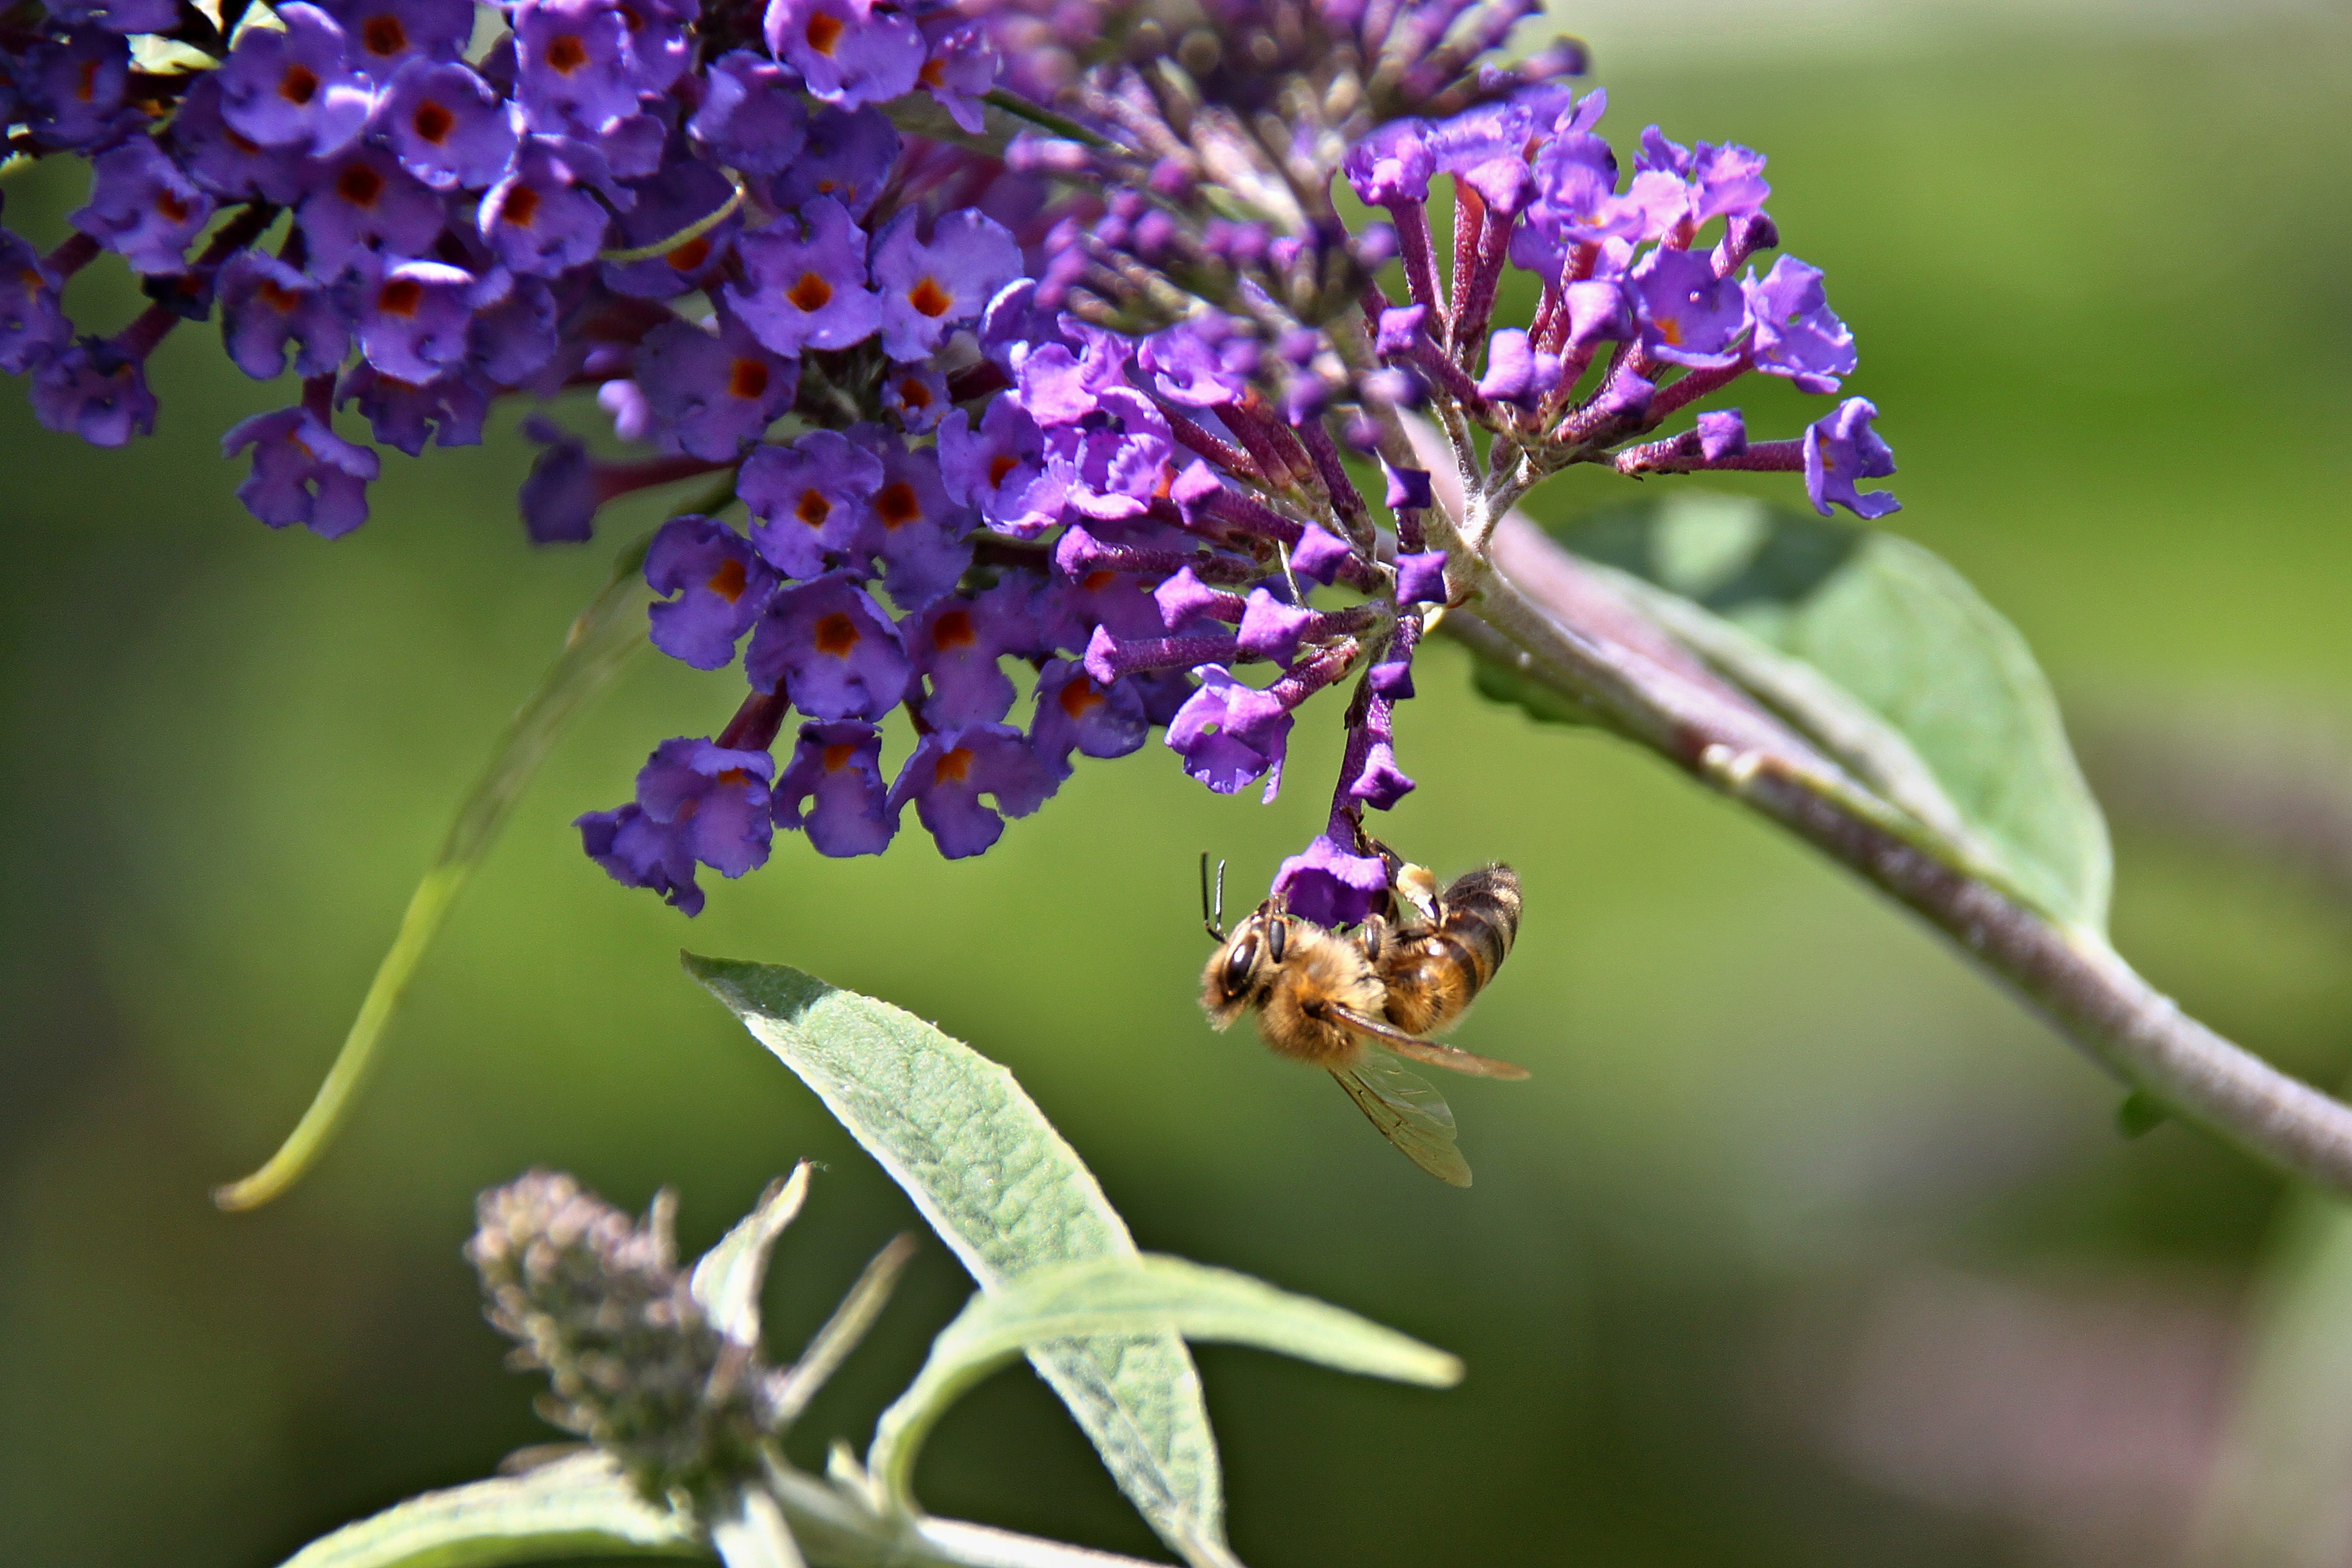
nature, branch, blossom, plant, photography, flower, purple, insect, botany, garden, close, flora, fauna, invertebrate, wildflower, close up, shrub, violet, bee, wasp, nectar, flight insect, macro photography, inflorescence, in the garden, honey bee, summer lilac, butterfly bush, membrane winged insect